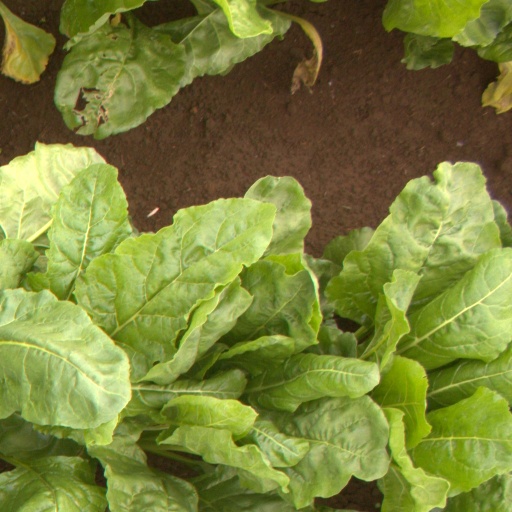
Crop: sugar beet